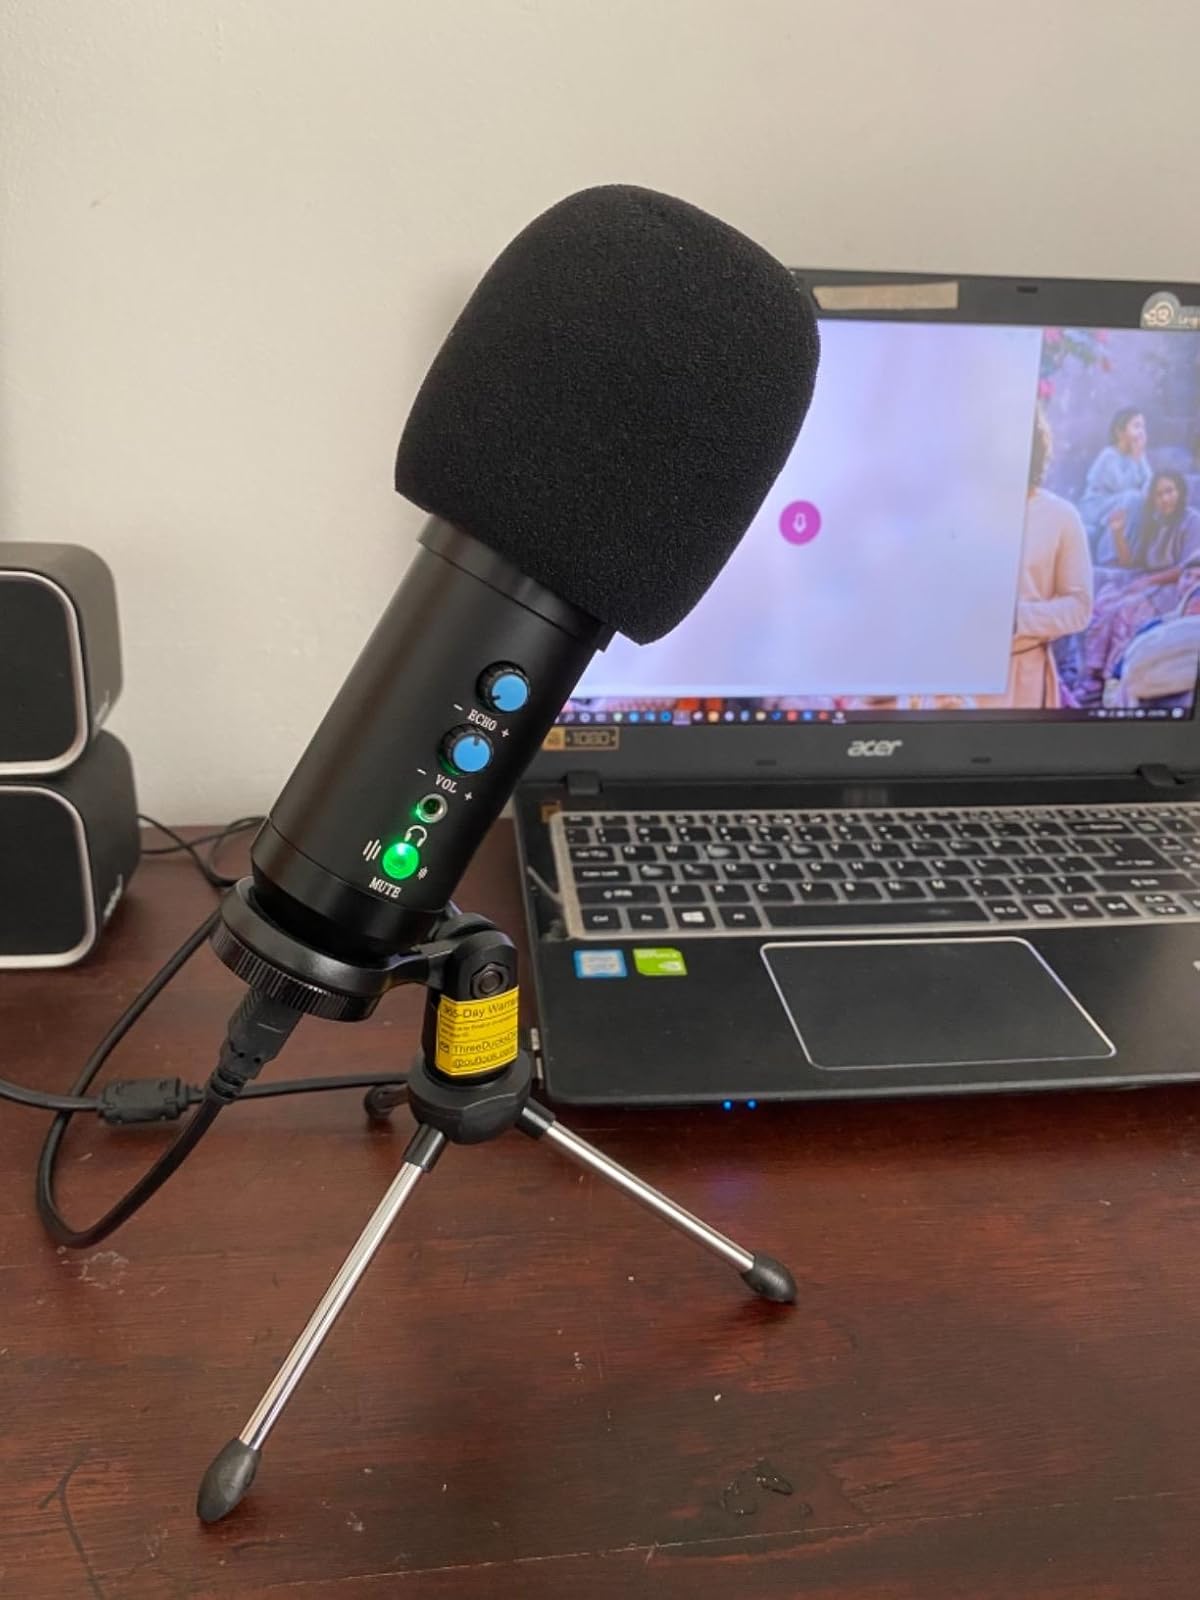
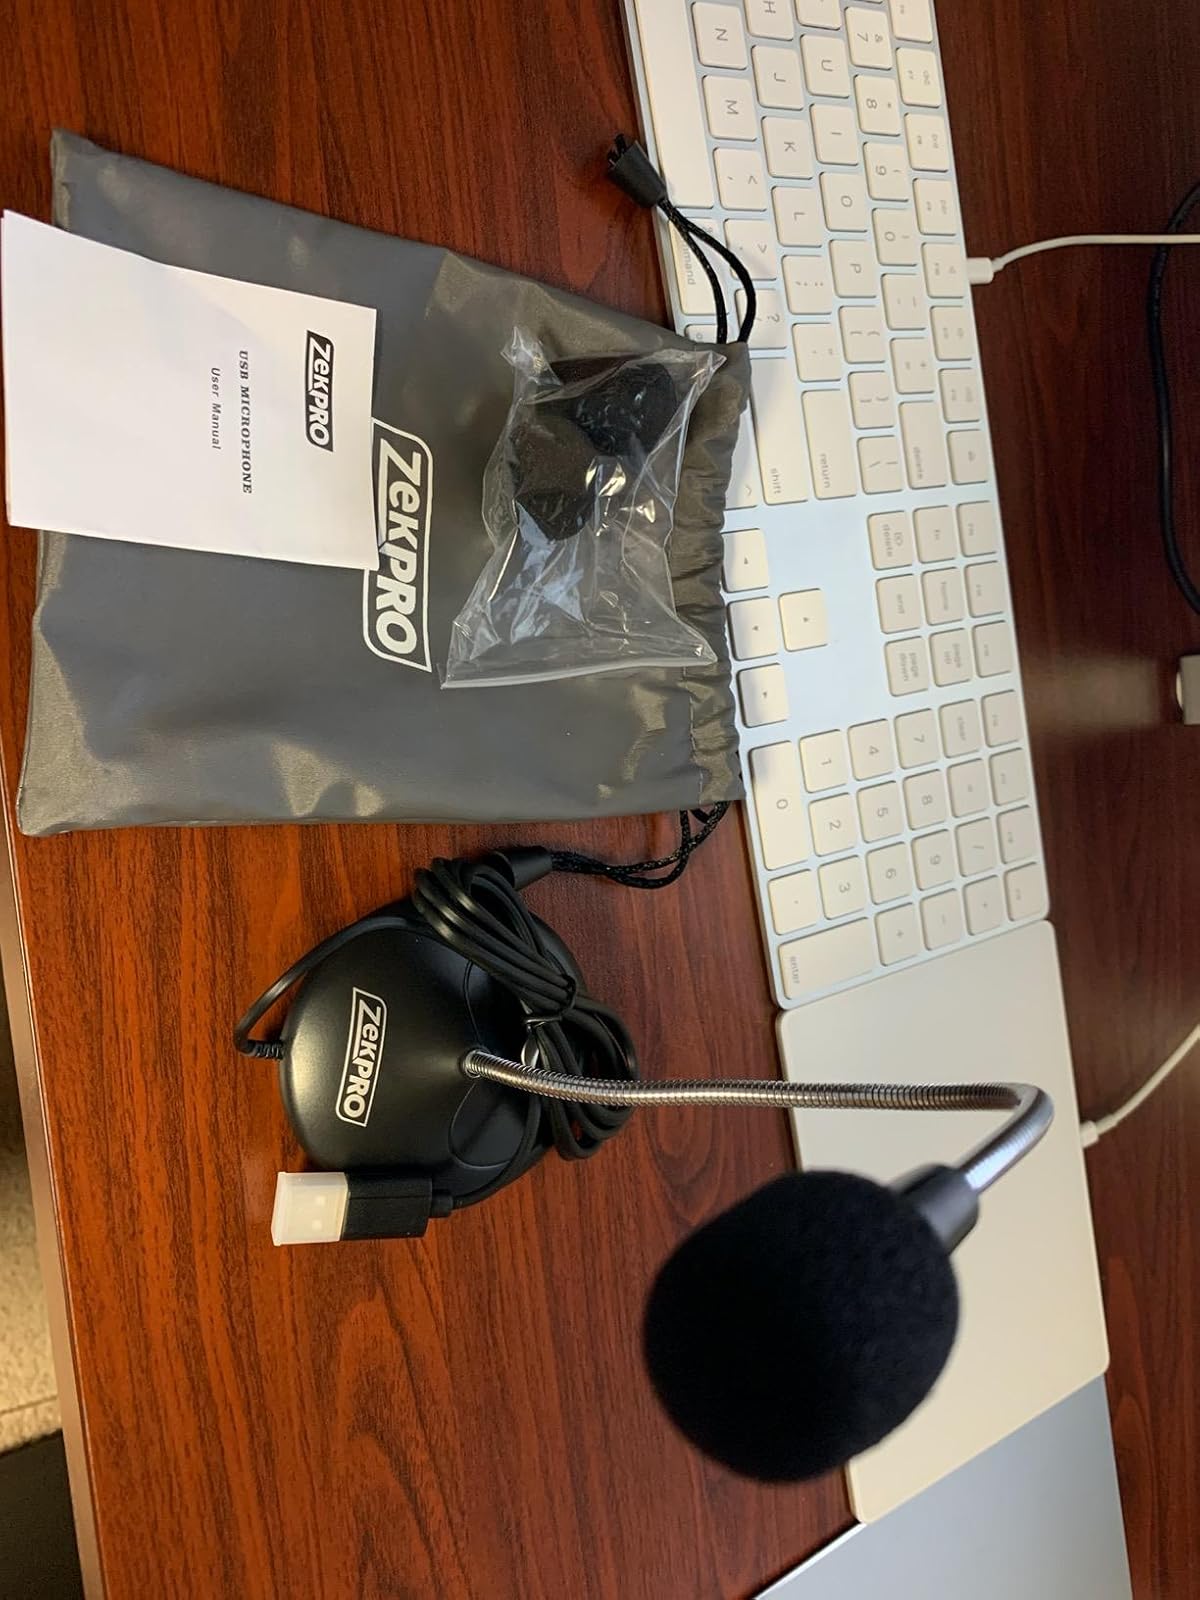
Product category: microphone
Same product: no